National emblem of Somaliland

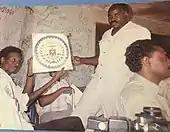
Abdullahi Abdi Omar (Jawaan) who introduced the national emblem of Somaliland in 1996.

The emblem consists of an equally balanced scales symbolising justice between the citizens of Somaliland, the coffee-coloured eagle of Saladin holds the scales as a sign of democracy, two hands shaking representing the equality and freedom between the people of Somaliland, an olive branch symbolising peace amongst the people of Somaliland, a yellow background representing the bright, beautiful culture and people of Somaliland. The Islamic calligraphy above the scales reads the "Bismillah" which if translated into English means "In the name of Allah, Most Gracious, Most Merciful". This is to symbolize that Islam is the official religion practised in Somaliland.